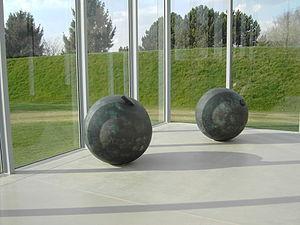
La Langen Foundation près de Neuss, Rhénanie-du-Nord-Westphalie en Allemagne, est un musée conçu par l'architecte japonais Tadao Ando. La fondation présente une collection d'art oriental et d'art moderne. Située sur les terrains du musée Insel Hombroich, elle ouvre ses portes au public en 2004.